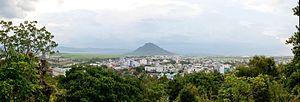
Tuy Hòa est une ville du Vietnam. C'est le chef-lieu de la province de Phú Yên.